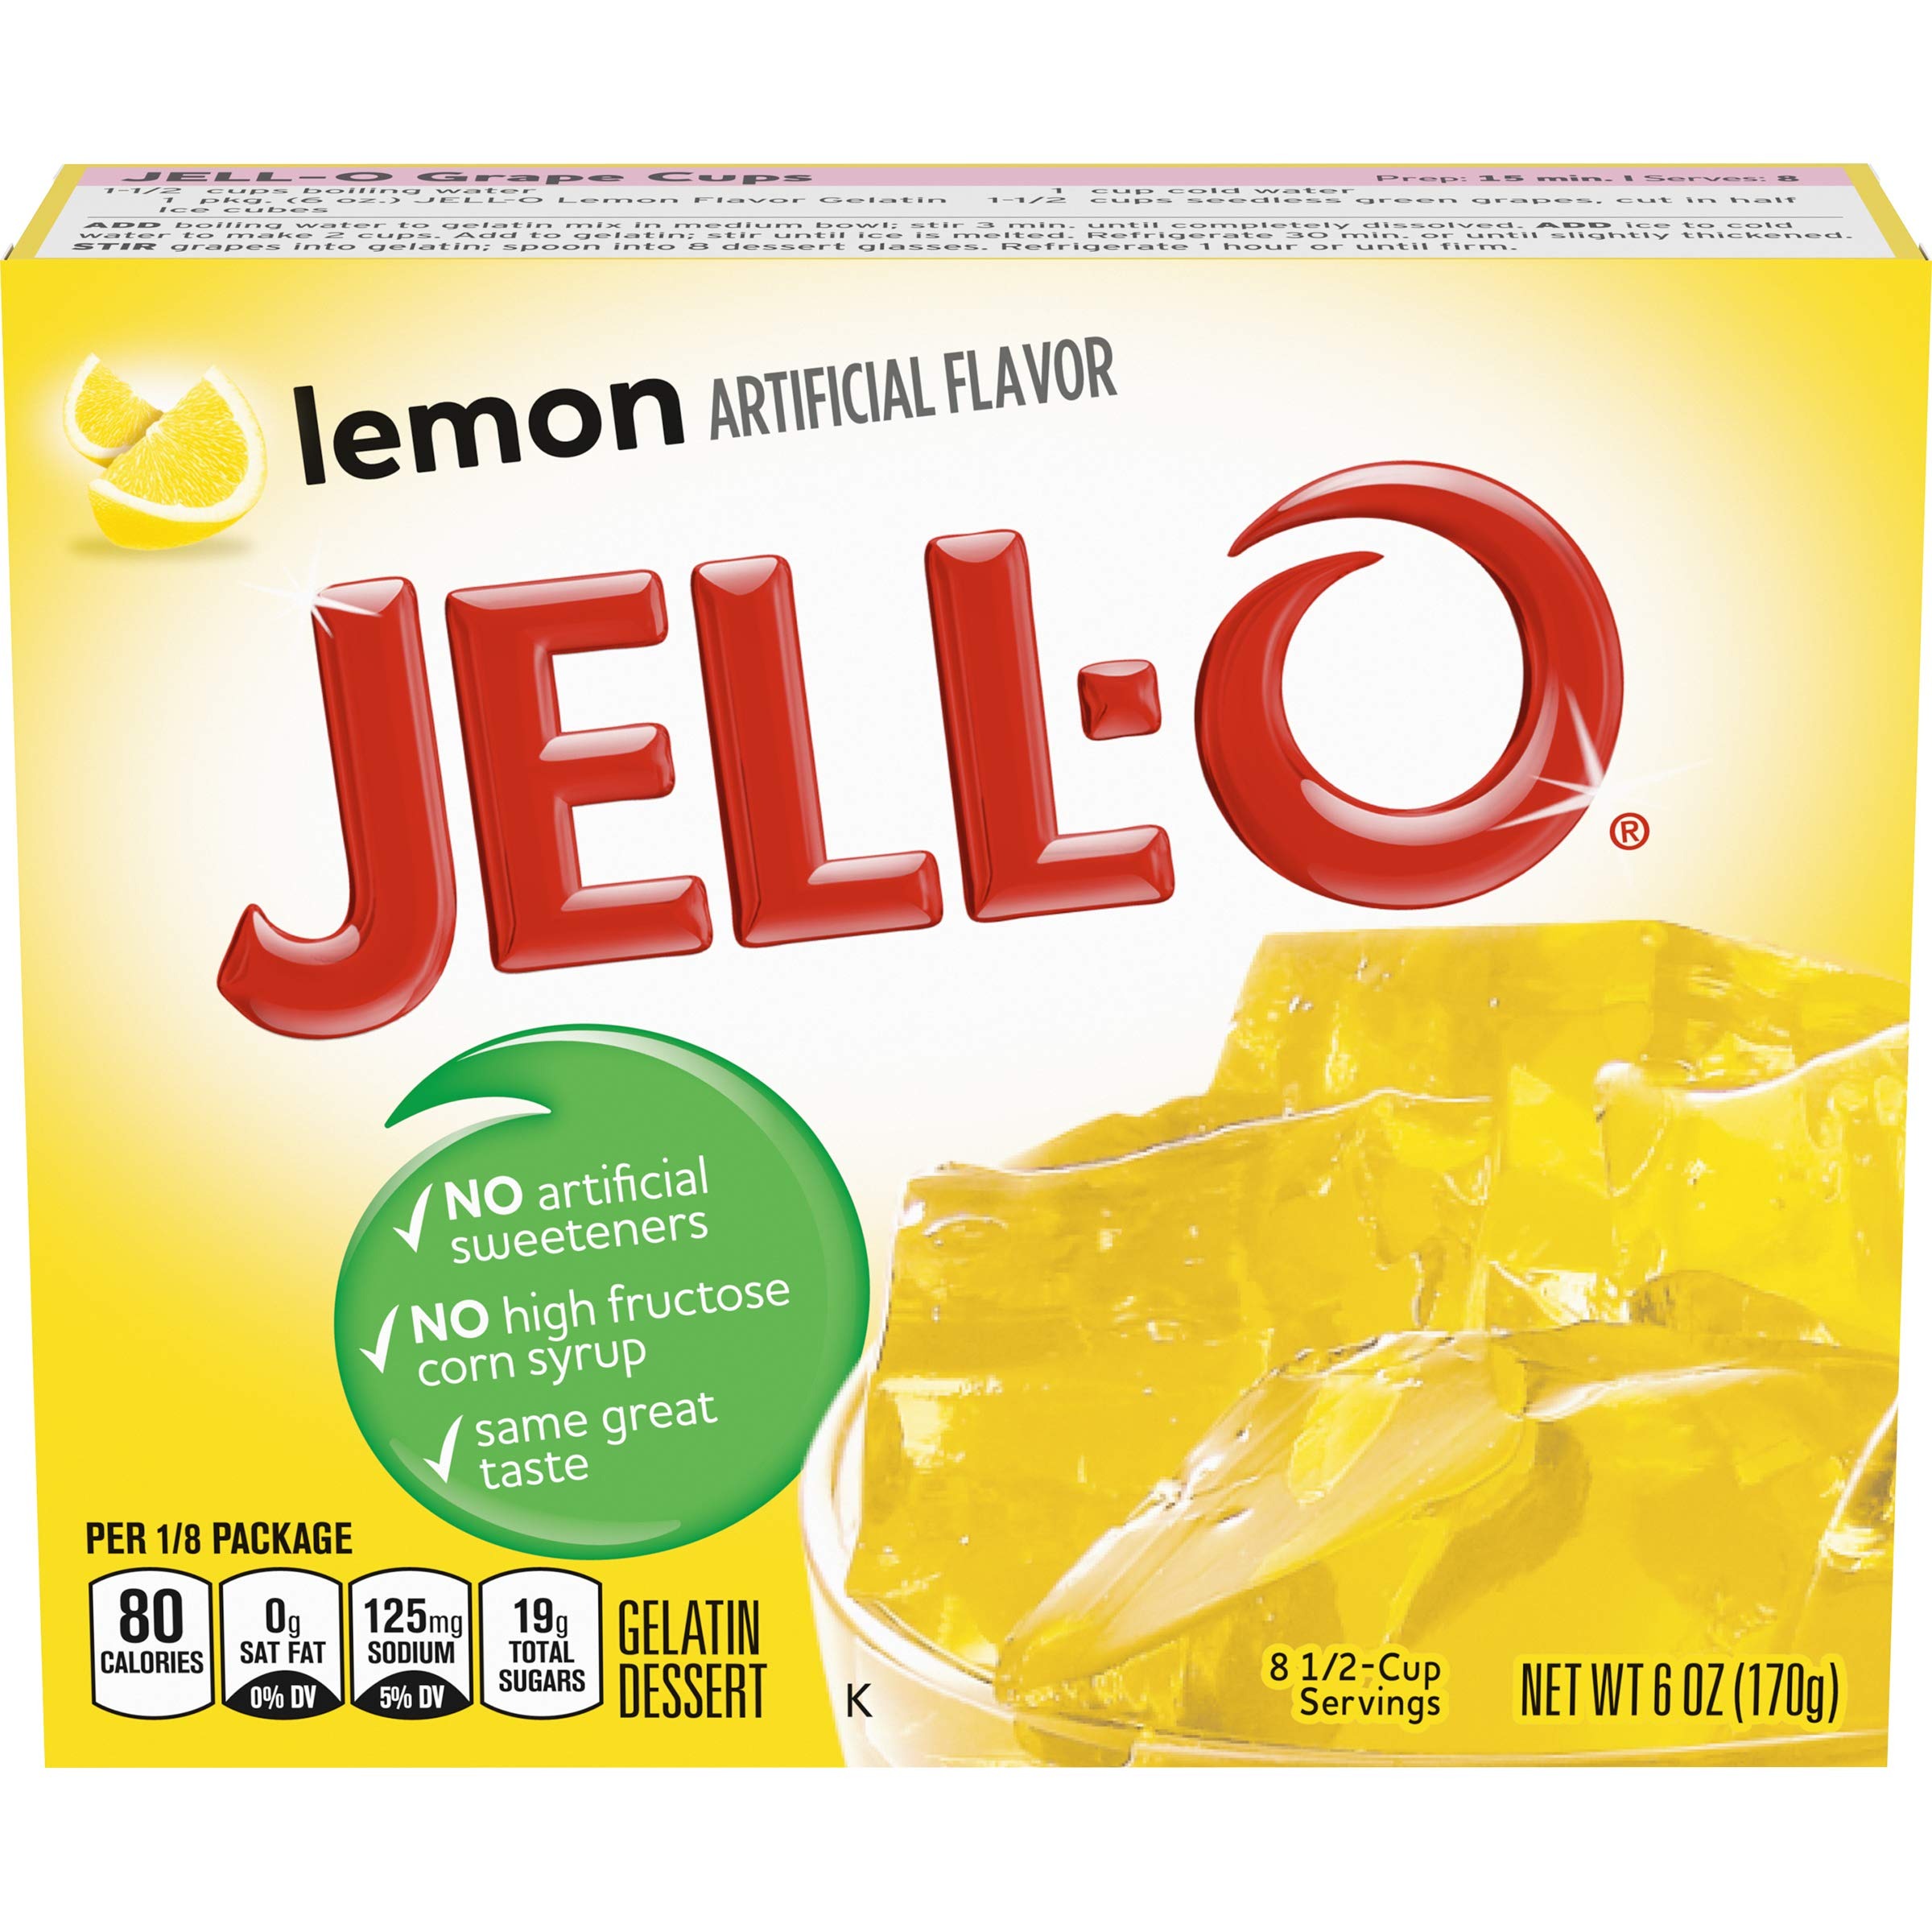
Item Name: Jell-O Lemon Gelatin Dessert Mix (6 Oz Box)
Bullet Point 1: One 6 oz. box of Jell-O Lemon Instant Gelatin Mix
Bullet Point 2: Jell-O Lemon Instant Gelatin Mix is an easy to make lemon flavored dessert
Bullet Point 3: Fat free gelatin powder contains no artificial sweeteners and no high fructose corn syrup
Bullet Point 4: Individually packaged in a sealed pouch
Bullet Point 5: Gelatin dessert is easy to make — just stir the mix with boiling and cold water and refrigerate
Value: 6.0
Unit: Ounce

Price: 1.89